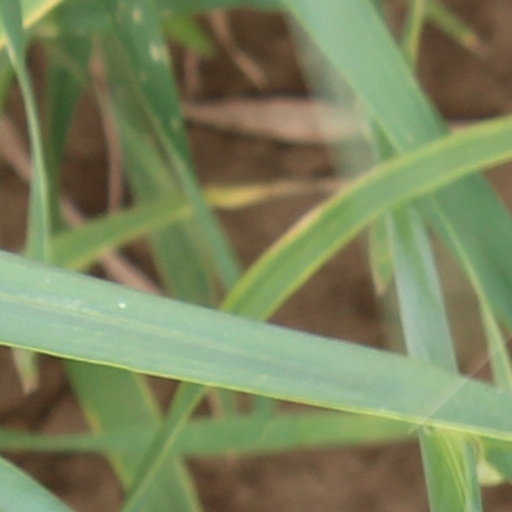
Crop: wheat